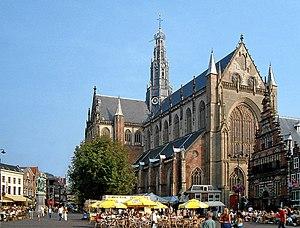
Haarlem, également connue sous le nom de Harlem en français, est une ville et commune néerlandaise, chef-lieu de la province de Hollande-Septentrionale et centre de la région méridionale du Kennemerland. Lors du recensement de 2016, elle compte 158 395 habitants.
Le siècle d'or néerlandais désigne une période de l'histoire des Pays-Bas comprise entre 1584 et 1702, qui voit la république des Provinces-Unies, fondée en 1581 par l'Union d'Utrecht, se hisser au rang de première puissance commerciale au monde, tandis que le reste de l'Europe se débat dans les affres d'une stagnation et d'une récession qui dure par endroits jusqu'en 1750. La liberté de culte qui règne aux Pays-Bas y attire les personnes les plus diverses ; ces réfugiés rejoignent une république en pleine croissance, qui leur offre travail et liberté d'opinion. Écrivains et érudits s'y établissent pour enseigner et publier en liberté ; avec la fondation de l'université de Leyde et le développement des sciences humaines et des sciences naturelles, le pays devient l'un des centres du savoir.
L'église Saint-Bavon est la plus grande église protestante de la ville néerlandaise de Haarlem. Elle est dédiée à Bavon de Gand. Construite dans le style gothique, elle fut initialement une église catholique avant d'être confisquée et convertie au protestantisme en 1578, après le siège de Haarlem.
Le gothique brabançon est un style local de l'architecture gothique qui caractérise de nombreux monuments situés sur le territoire couvert historiquement par le duché de Brabant, c'est-à-dire en Belgique ainsi qu'au sud des Pays-Bas, mais aussi dans les régions avoisinantes, notamment en Flandre, Zélande et Hollande, avec des variantes locales différenciées. Né à partir du XIVᵉ siècle, influencé par le gothique français ainsi que par le gothique rhénan, le gothique brabançon a développé des caractéristiques qui lui sont propres. Il perdure jusque tardivement dans le XVIᵉ siècle.